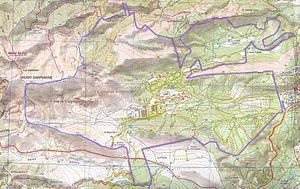
Carte du camp de Carpiagne
Le camp de Carpiagne est un camp militaire de l'Armée de terre française situé au sud de la ville de Marseille. Bénéficiant d'une superficie de 1 500 hectares, en bordure du Parc national des Calanques, le camp offre un potentiel remarquable pour les activités de préparation opérationnelle du 1ᵉʳ Régiment étranger de cavalerie, qui stationne sur le camp depuis juillet 2014 : champs de tir, zones de manœuvre à pied et en engin blindé, zones dédiées à l'instruction. Des nombreuses unités de la région Sud-Est viennent s'y entraîner. Il est de plus idéalement situé à proximité de la plateforme aérienne d’Istres et de la plateforme maritime de Toulon.